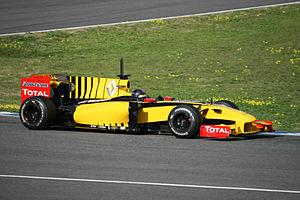
Le championnat du monde de Formule 1 2010, la 61ᵉ édition du championnat du monde des pilotes, est remporté par Sebastian Vettel chez les pilotes et par Red Bull Racing chez les constructeurs. Deux modifications importantes sont introduites : d'une part, les ravitaillements en carburant étant interdits, les pilotes doivent embarquer suffisamment d'essence pour la durée d'une course ; d'autre part, le barème de points est modifié : les dix premiers marquent désormais et le vainqueur se voit accorder 25 points contre 10 de 2003 à 2009.